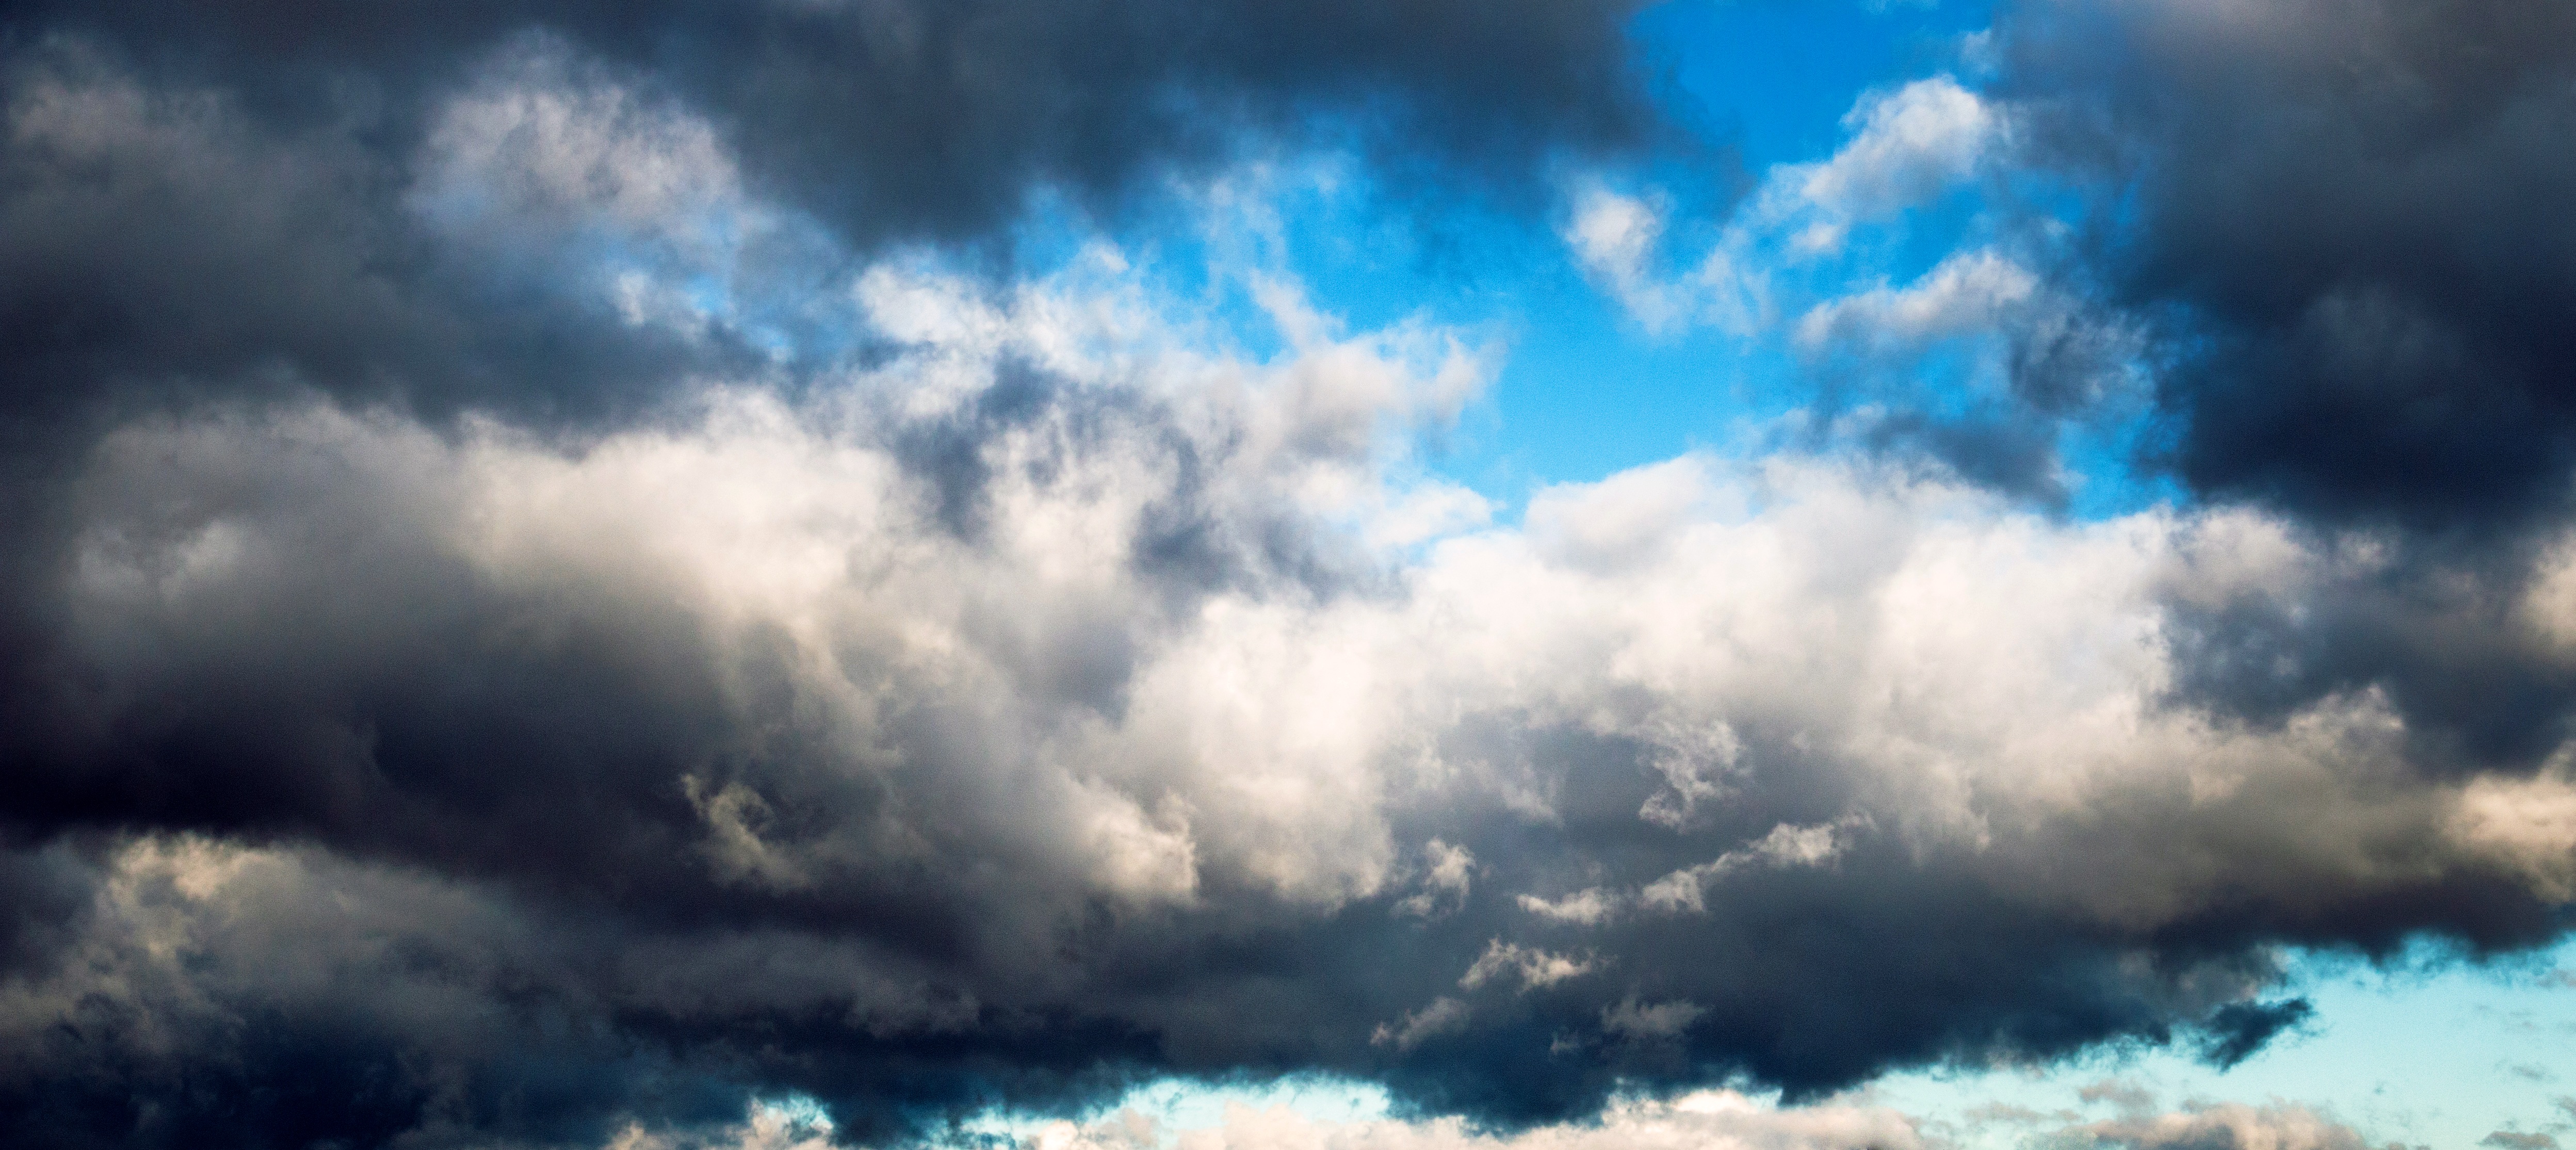
nature, horizon, cloud, sky, sunlight, morning, wave, dawn, atmosphere, dusk, reflection, weather, storm, cumulus, in the evening, clouds, the sky, dark blue, meteorological phenomenon, atmospheric phenomenon, atmosphere of earth